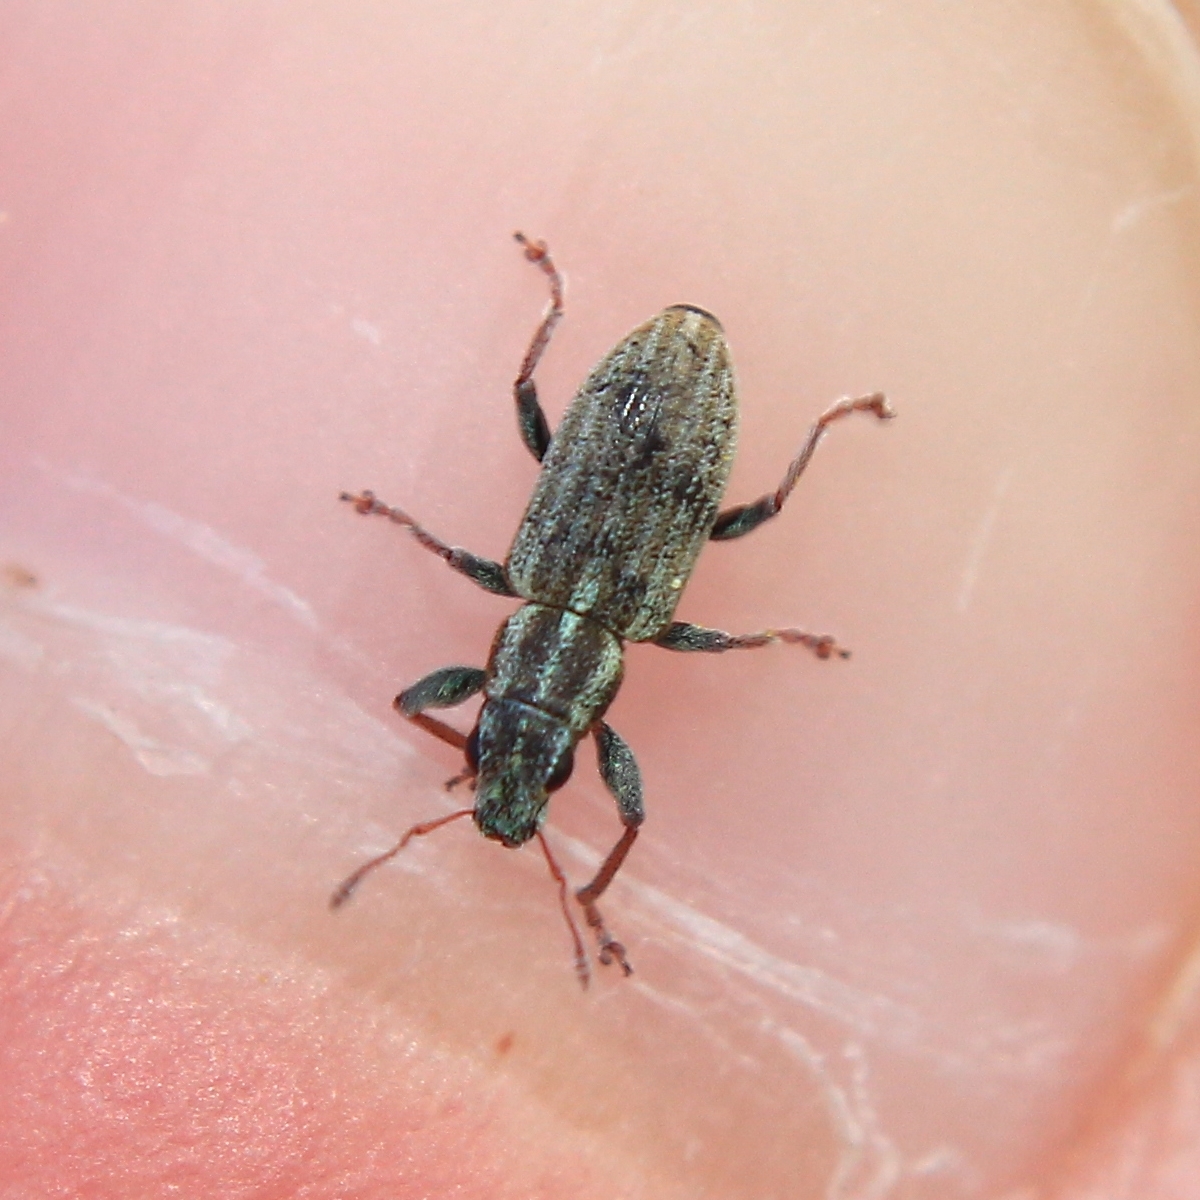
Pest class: pea_leaf_weevil